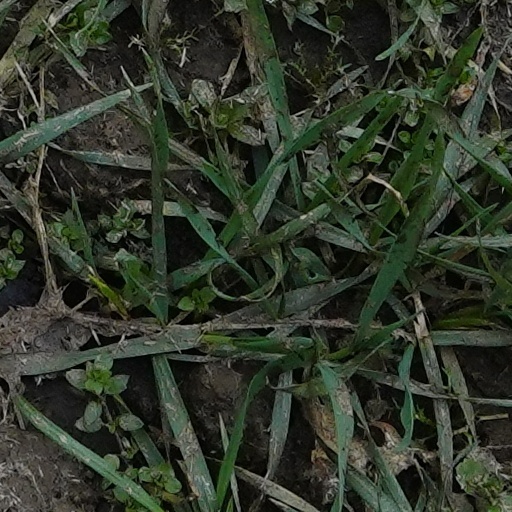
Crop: wheat